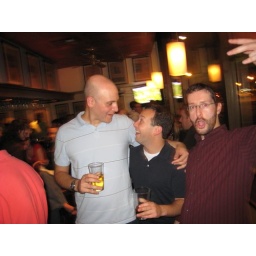
&amp;quot;Two roads diverged in a yellow wood,And sorry I could not travel both...&amp;quot; Robert Frost.